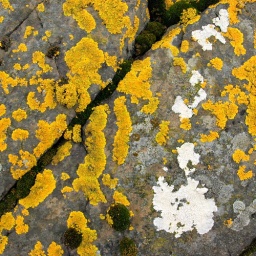
Maritime sunburst lichen (Xanthoria parietina) in the company of other lichen and moss on a beach rock